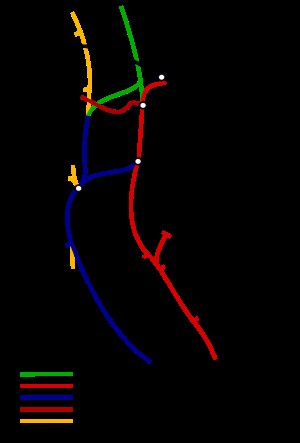
Metropolitan Railway / Historie / Forlængelsesbanen, 1868-99 / Great Central Railway
I 1906 havde Great Central to ruter til London, ad Met-banen via Amersham eller Great Central and Great Western Joint Railway via High Wycombe.
"Metropolitan Railway var en passager- og godsjernbane, der betjente London fra 1863 til 1933. Hovedstrækningen gik mod nordvest fra hovedstadens finansielle hjerte i City til hvad der skulle blive til Middlesex-forstæderne. Den første bane forbandt fjernbaneendestationerne Paddington, Euston og King's Cross til City. Den første strækning blev anlagt under New Road ved brug af ""cut-and-cover""-metoden mellem Paddington og King's Cross og i tunnel og afgravninger langs Farringdon Road fra King's Cross til nær Smithfield, tæt på City. Den åbnede for offentligheden den 10. januar 1863 med gasbelyste trævogne trukket af damplokomotiver, verdens første dedikerede underjordiske passagerjernbane.